Edmund B. Hayes

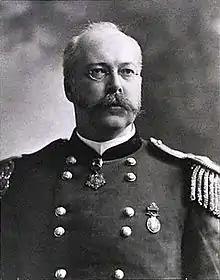

General Edmund B. Hayes (15 May 1849 – 19 October 1923) was an American engineer and businessman who built bridges and manufactured autos. He was a pioneer investor in the development of electrical power from Niagara Falls. His company installed the Steel Arch Bridge over the Niagara River and made the first power plant on the Canadian side of the river.